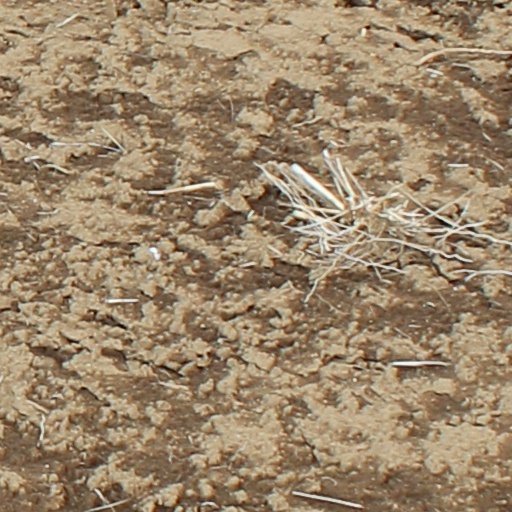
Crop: wheat